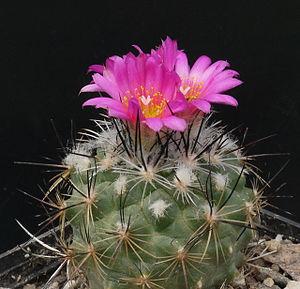
Turbinicarpus viereckii est une espèce de cactus du genre Turbinicarpus endémique des déserts chauds des États de Tamaulipas, Nuevo León et San Luis Potosí au nord-est du Mexique.